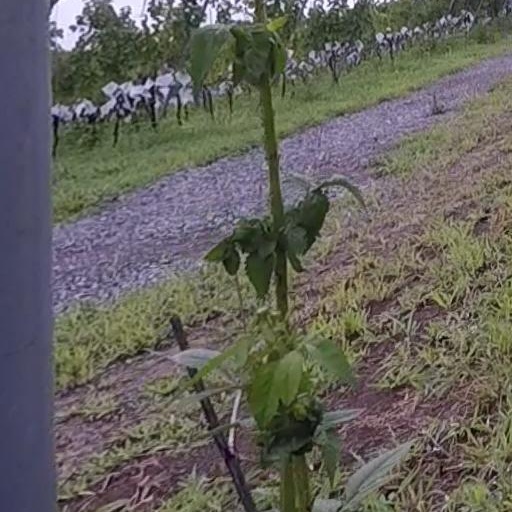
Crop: grape